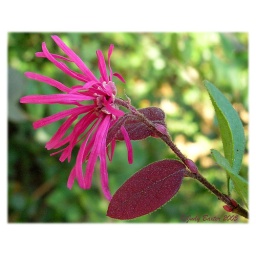
Another plant put in by the landscaper has colorful leaves and fringe-like majenta flowers.